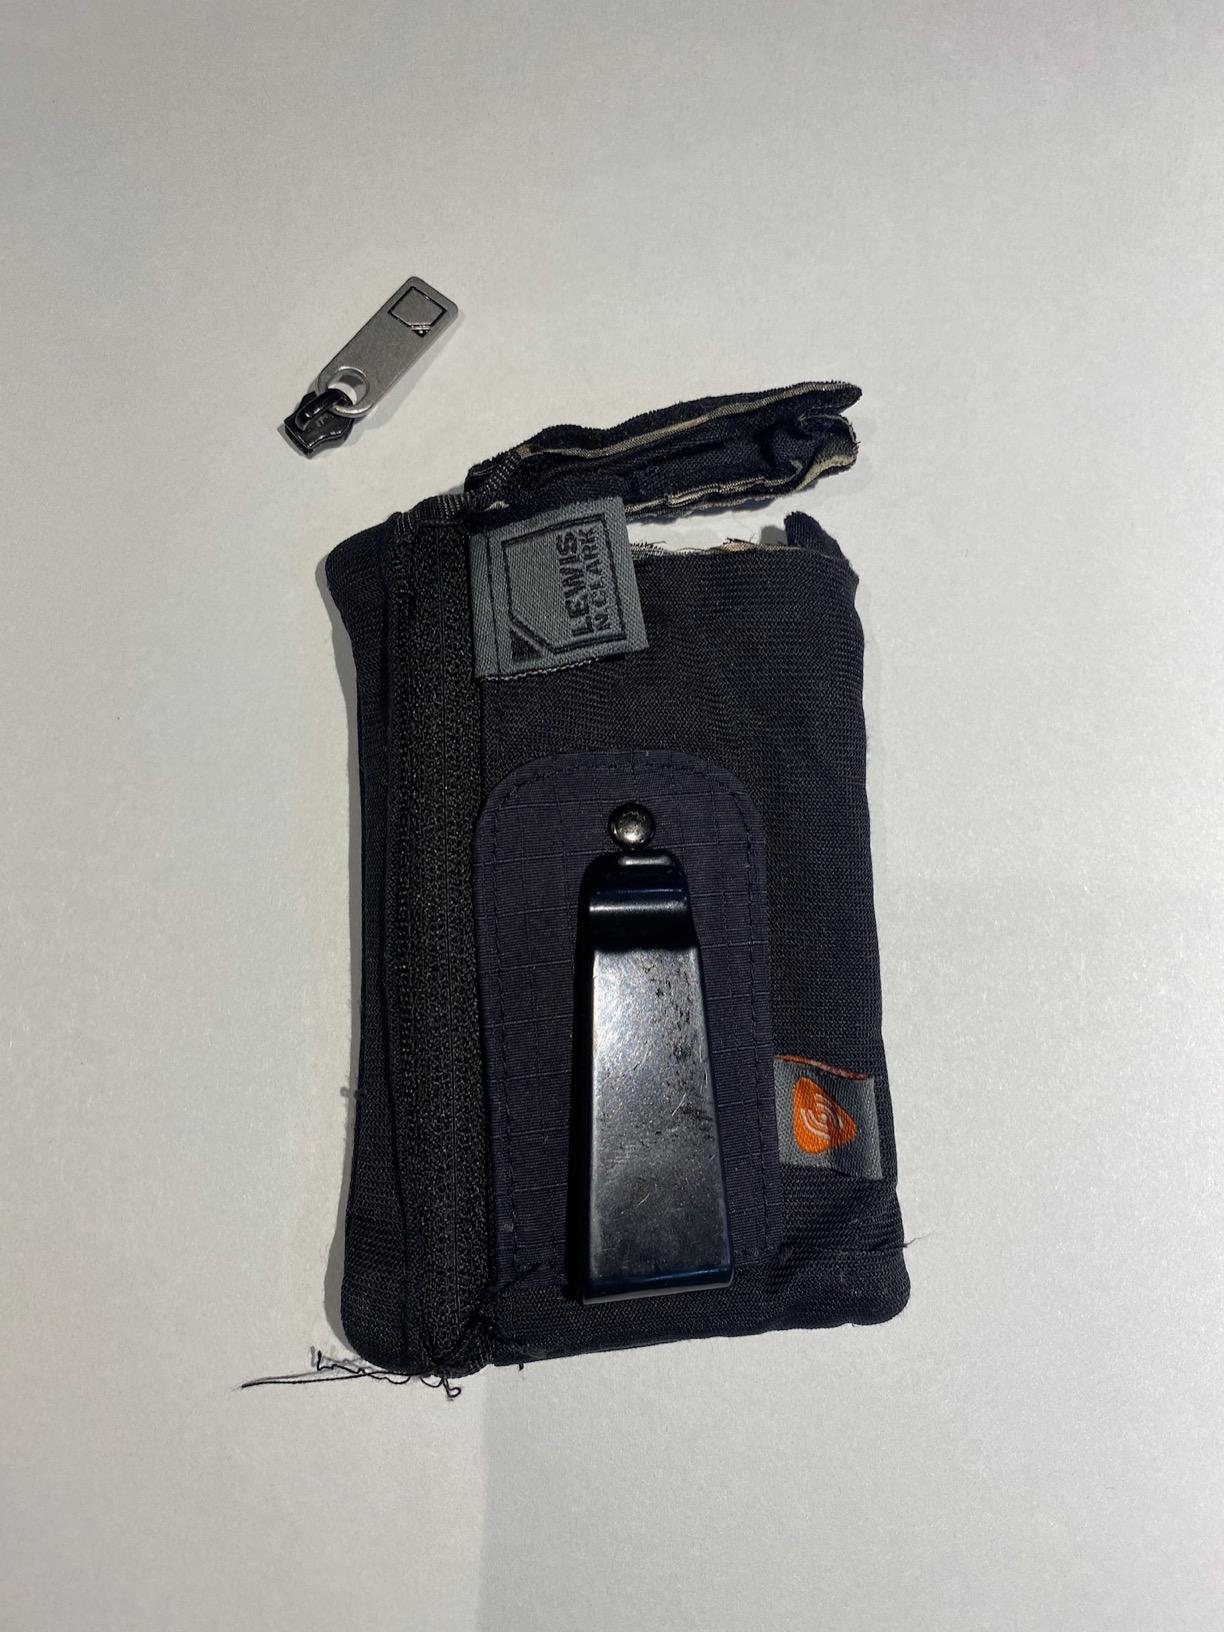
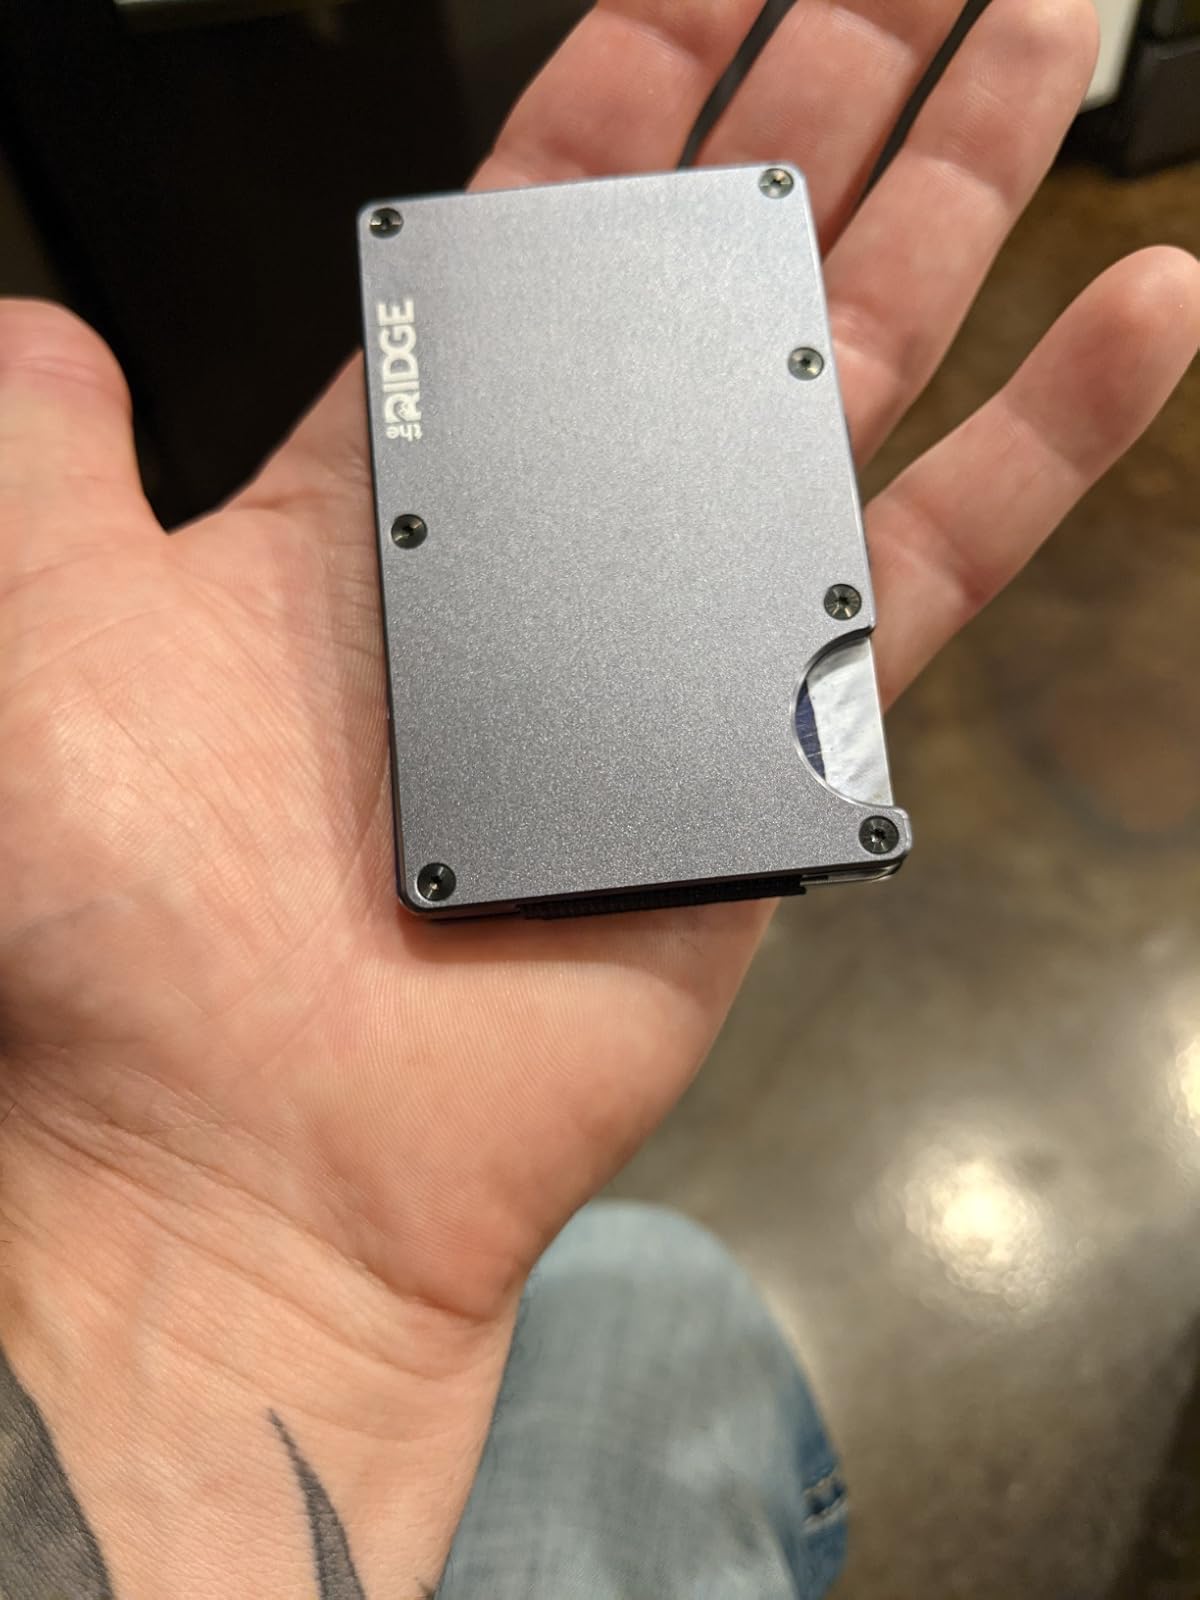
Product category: accessories_wallet
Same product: no